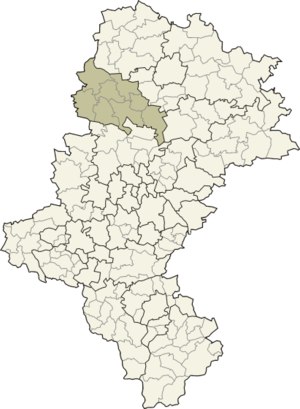
Le powiat de Lubliniec est un powiat appartenant à la voïvodie de Silésie dans le sud de la Pologne.